Catkin

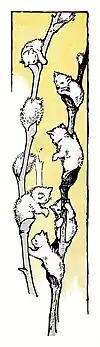
Etymology illustrated by pussy willow catkins from a children's book

The word "catkin" is a loanword from the Middle Dutch "katteken", meaning "kitten" (compare also German "Kätzchen"). This name is due either to the resemblance of the lengthy sorts of catkins to a kitten's tail, or to the fine fur found on some catkins. "Ament" is from the Latin "amentum", meaning "thong" or "strap".